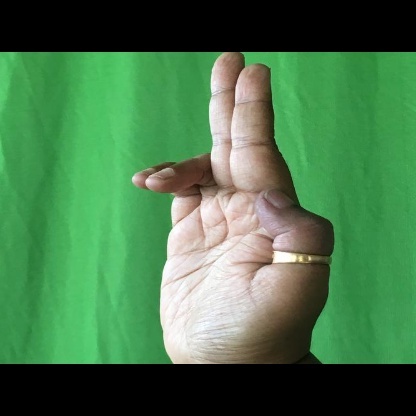
Mudra: Ardhapathaka